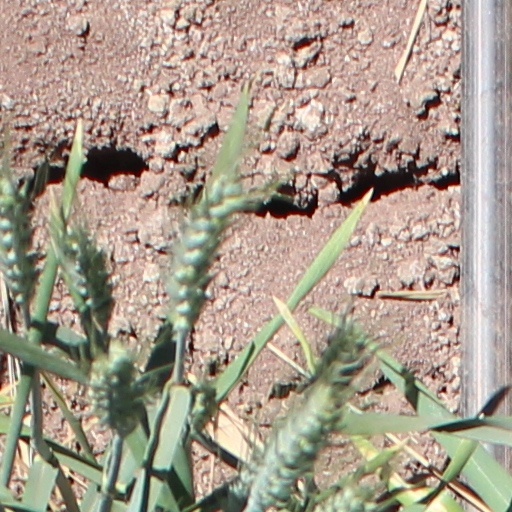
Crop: wheat